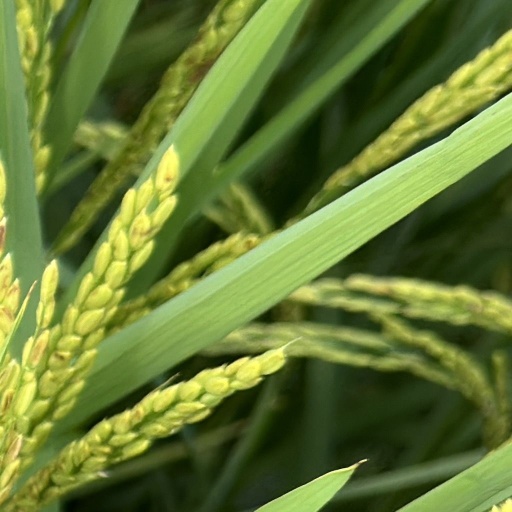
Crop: rice